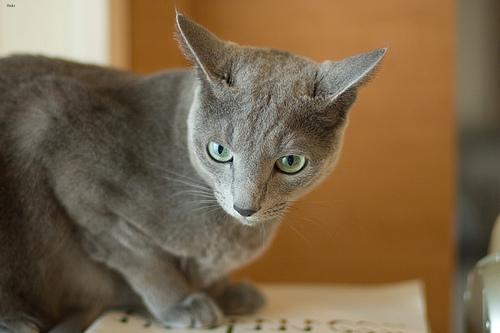
Breed: Russian Blue